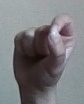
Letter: fa